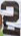
Number: 2